University of Zimbabwe

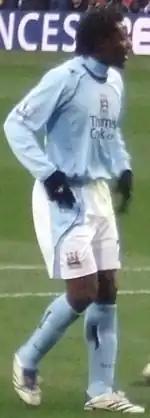
Benjani Mwaruwari played football at the University of Zimbabwe.

The university has two trans-disciplinary research institutes: the Institute of Development Studies (IDS) and the Institute of Environmental Studies (IES).